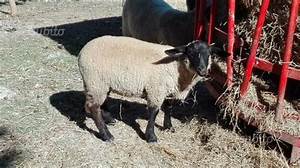
Label: sheep